Sibel Duman

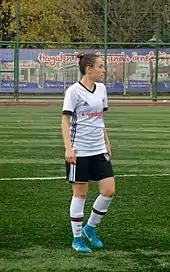
Duman playing for Beşiktaş J.K. in the 2017–18 season

Duman played for Maltepe Yalıspor (2007–2009), Çamlıcaspor (2009–2011) and Lüleburgaz 39 Spor (2011–2012). For the 2012–13 season, she transferred to the İzmir-based club Konak Belediyespor, and enjoyed her first league championship at the end of the season.